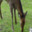
Label: deer